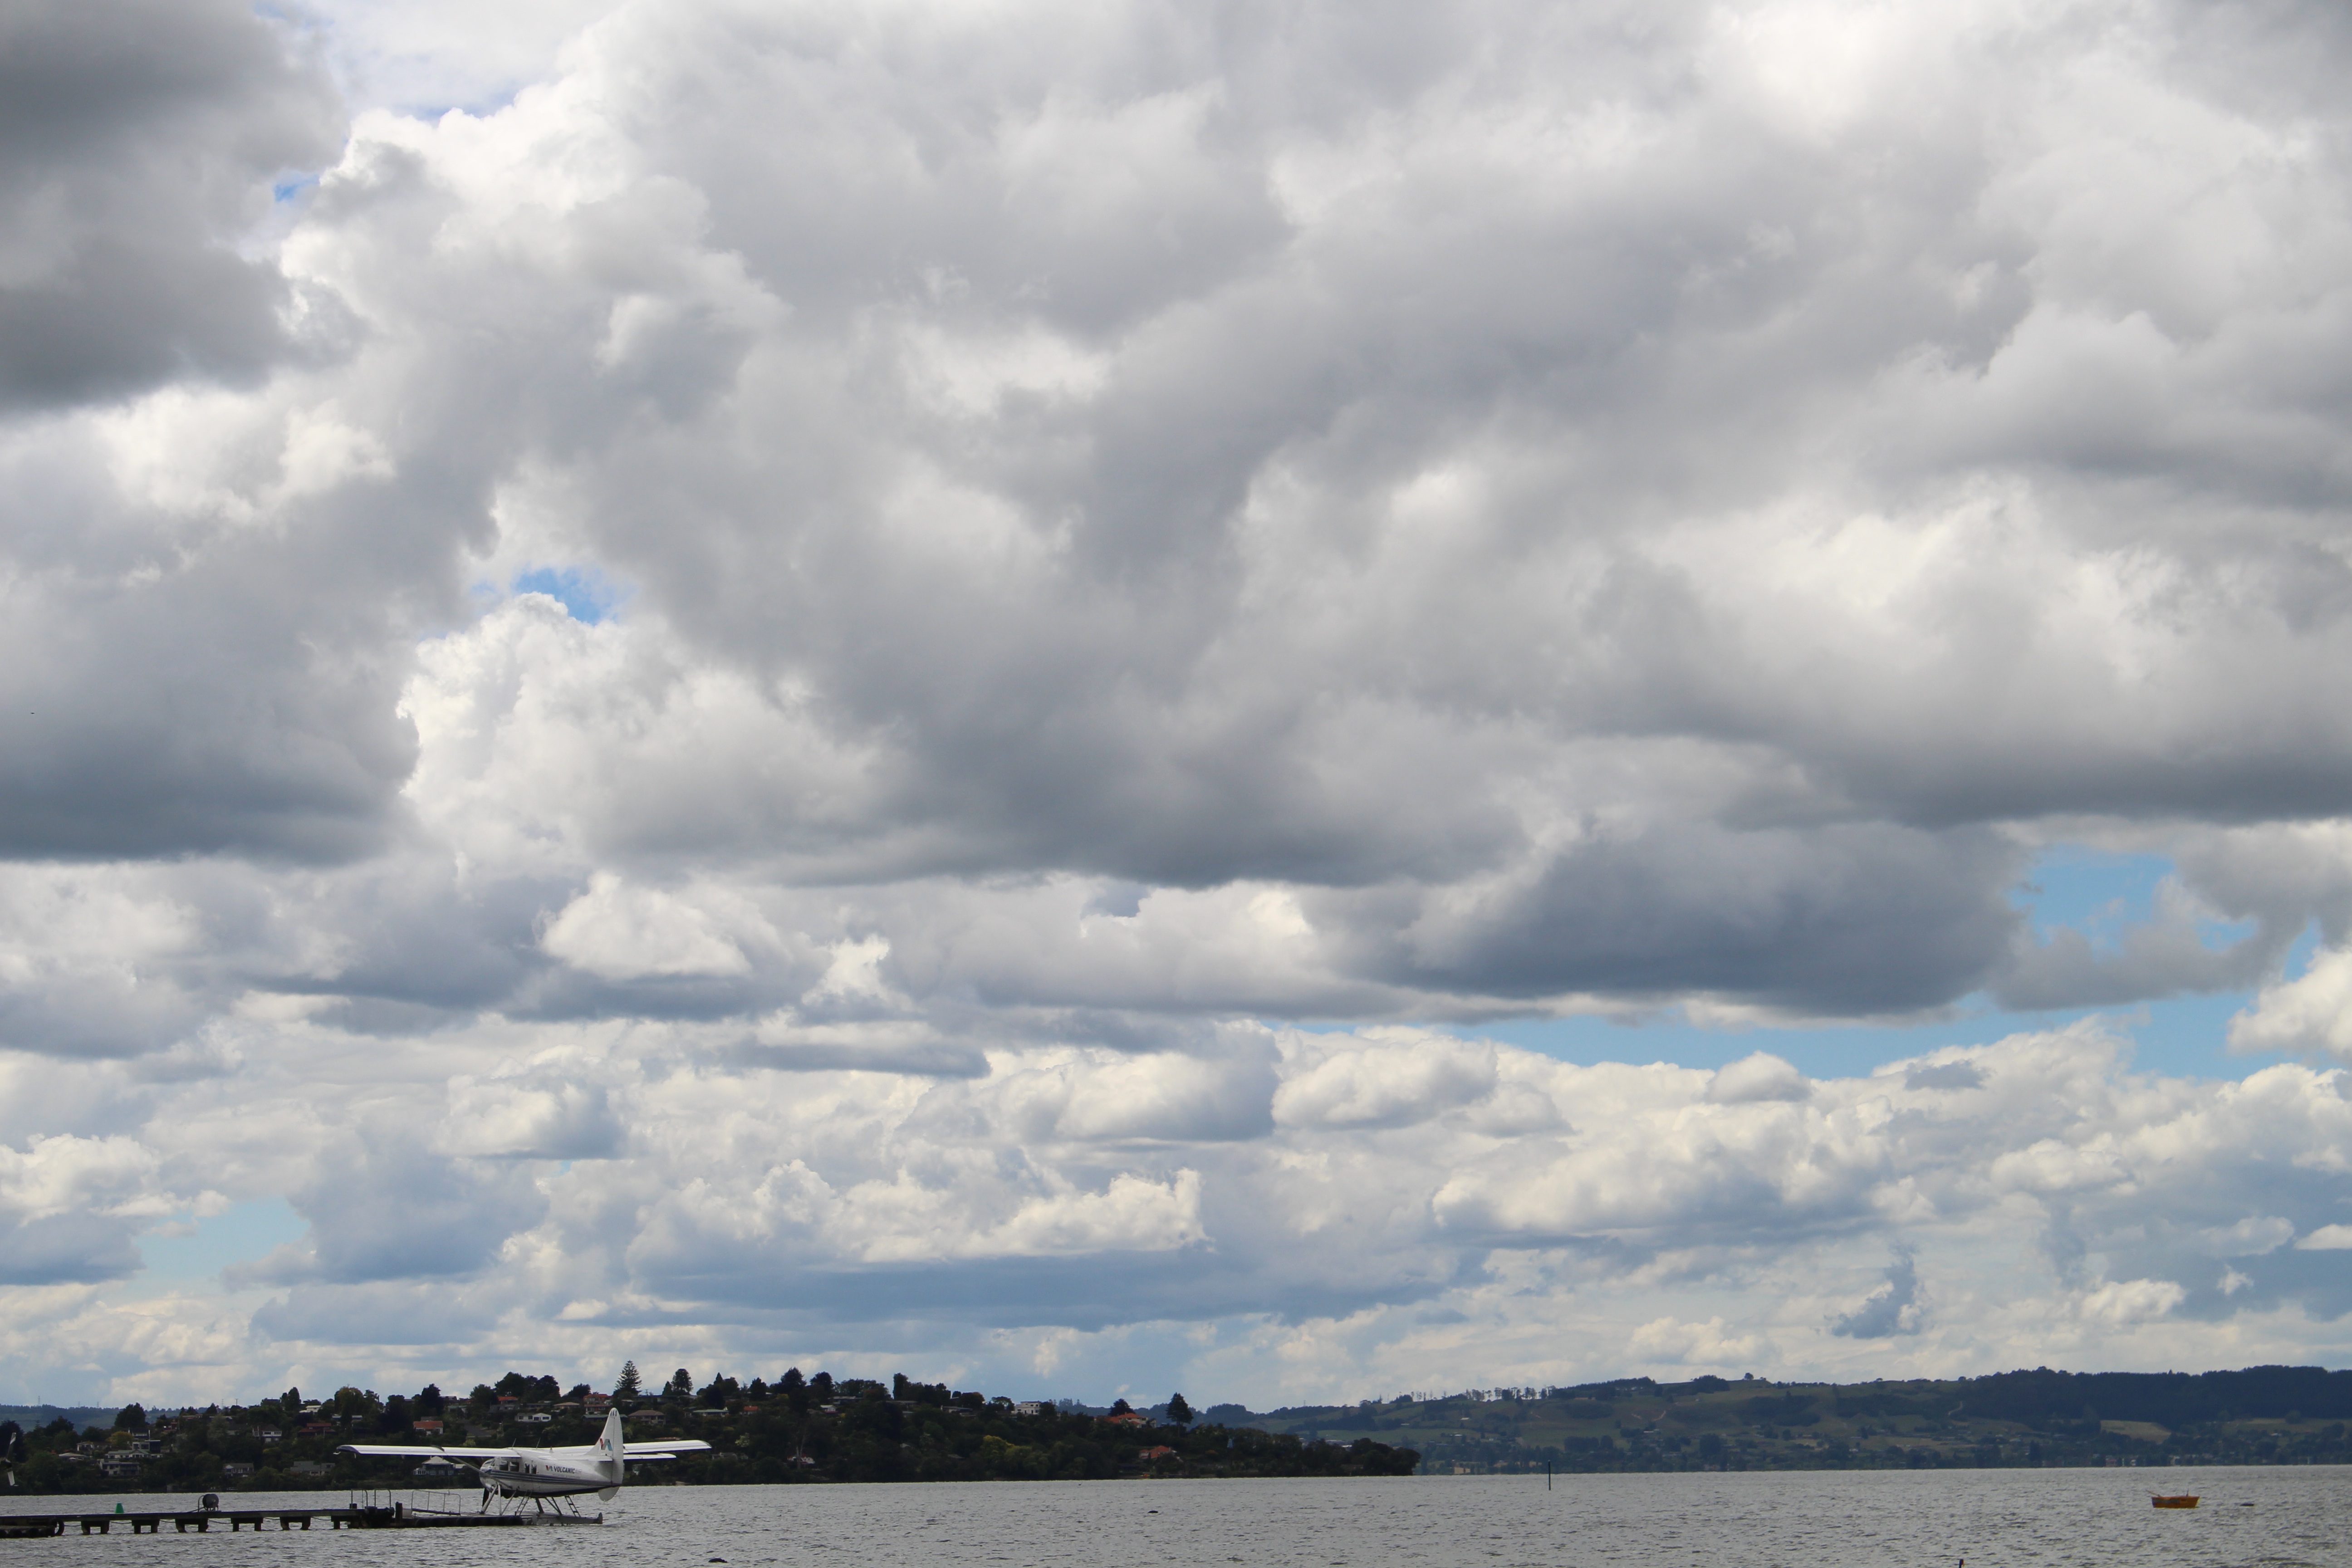
landscape, sea, coast, nature, ocean, horizon, cloud, sky, white, cloudy, shore, lake, atmosphere, summer, vehicle, weather, cumulus, bay, blue, cloudscape, body of water, clouds, dramatic, dramatic sky, mood, dark clouds, water surface, clouds form, rotorua, cloudiness, storm clouds, cloud formation, summer day, meteorological phenomenon, lake rotorua, summer clouds